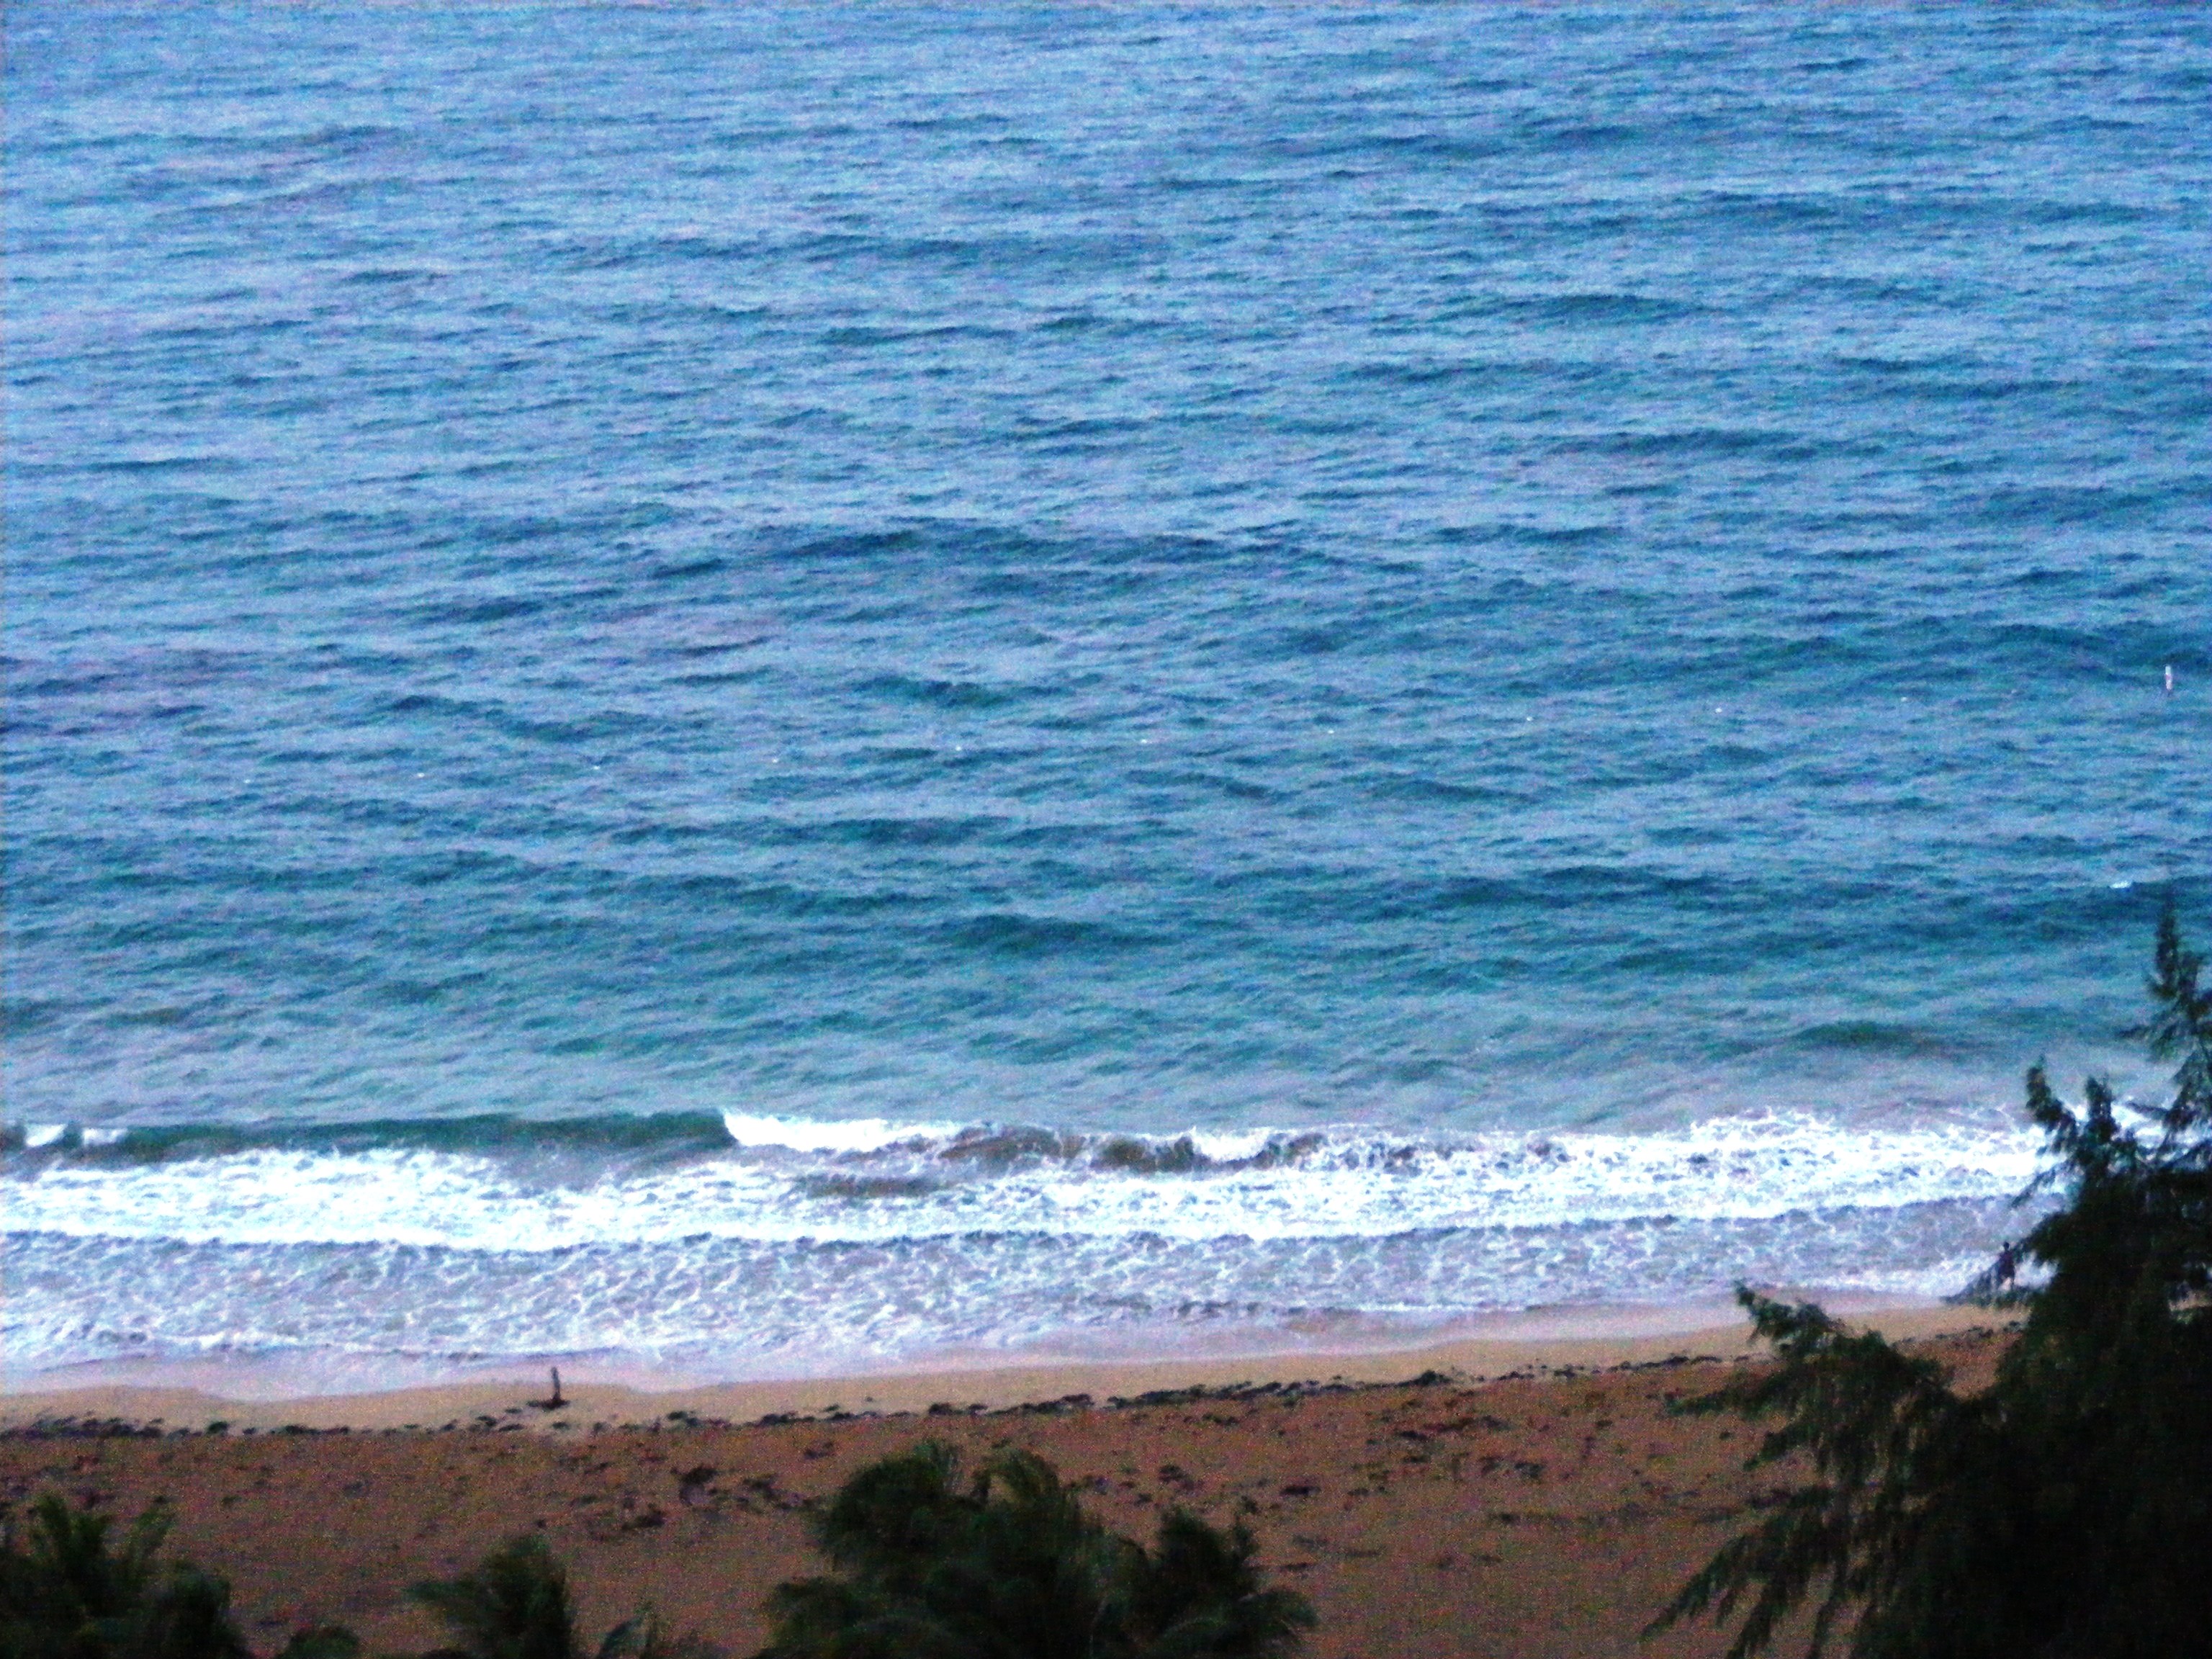
ocean, beach, blue, wave, cloud, sea, shore, coast, coastal and oceanic landforms, sky, horizon, promontory, wind wave, headland, bay, cape